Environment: real
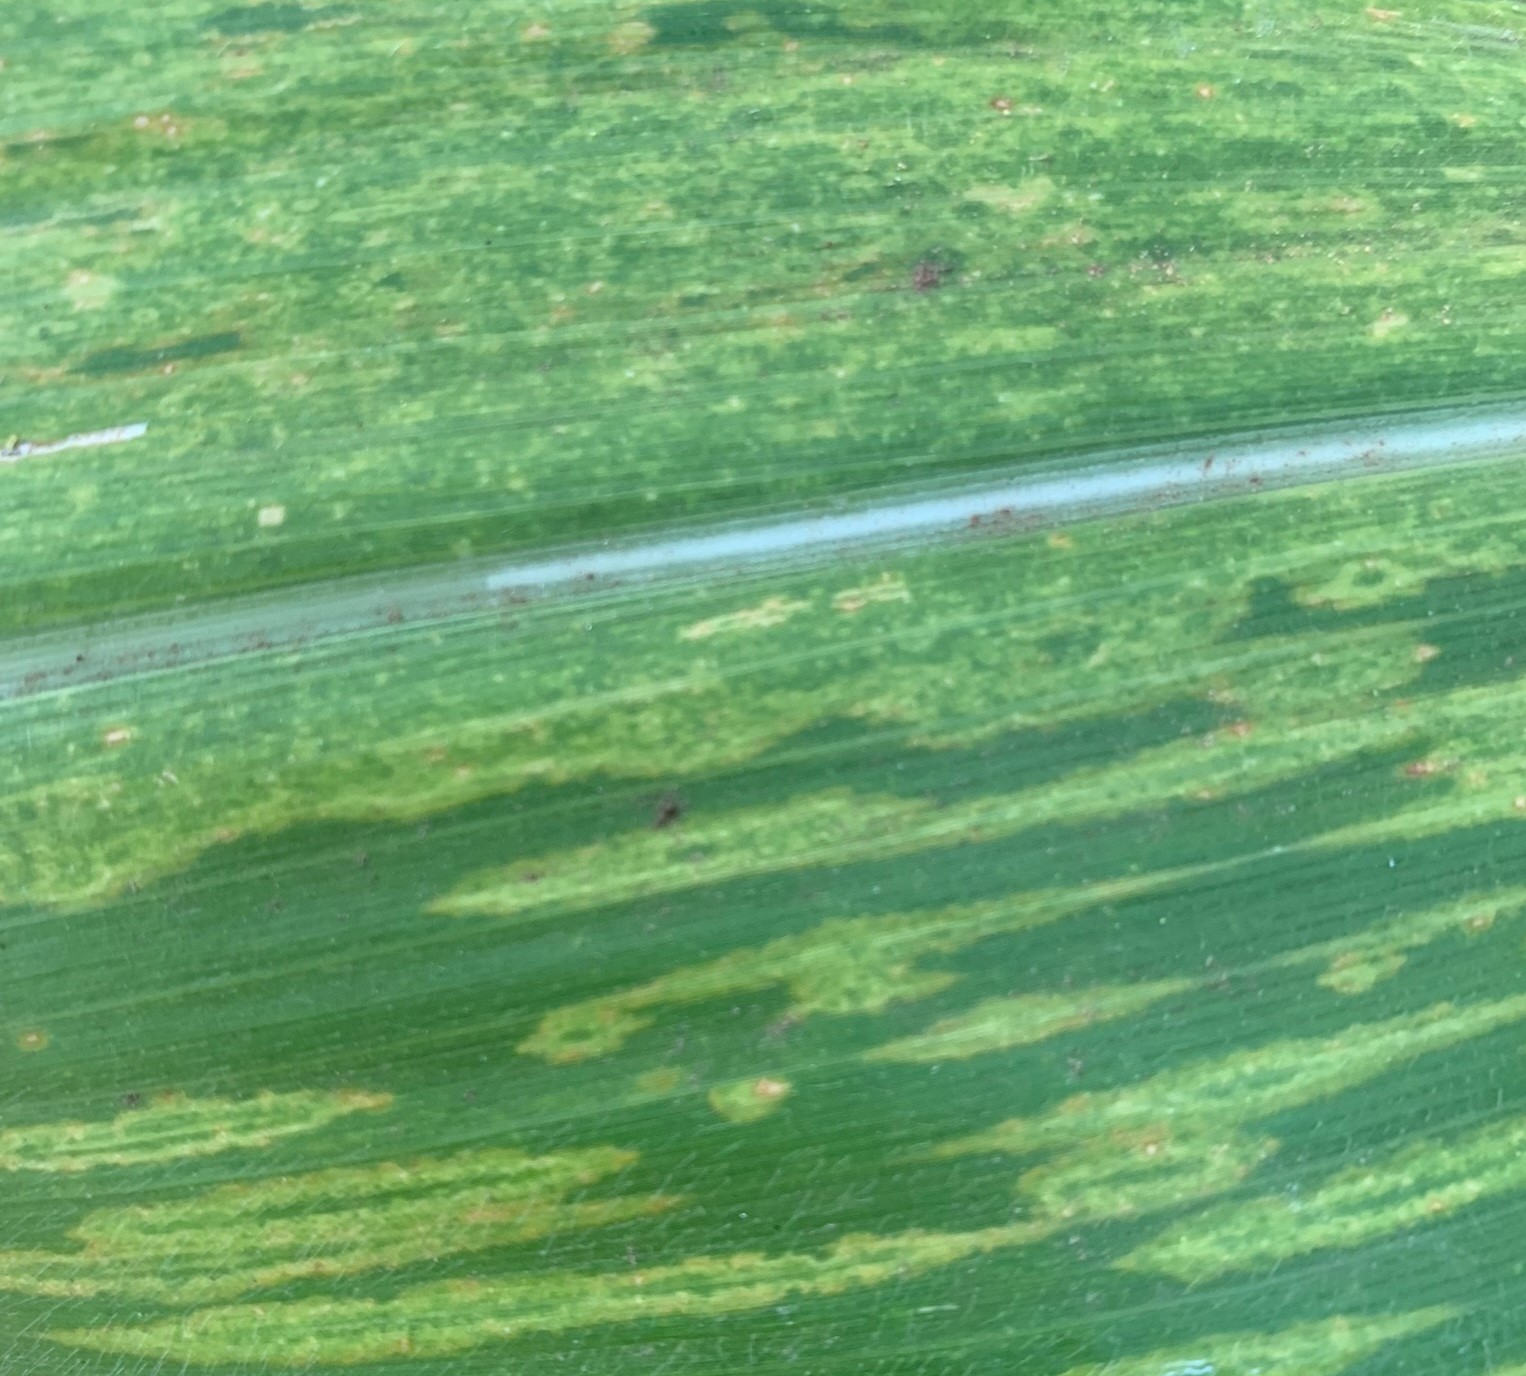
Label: lethal_necrosis